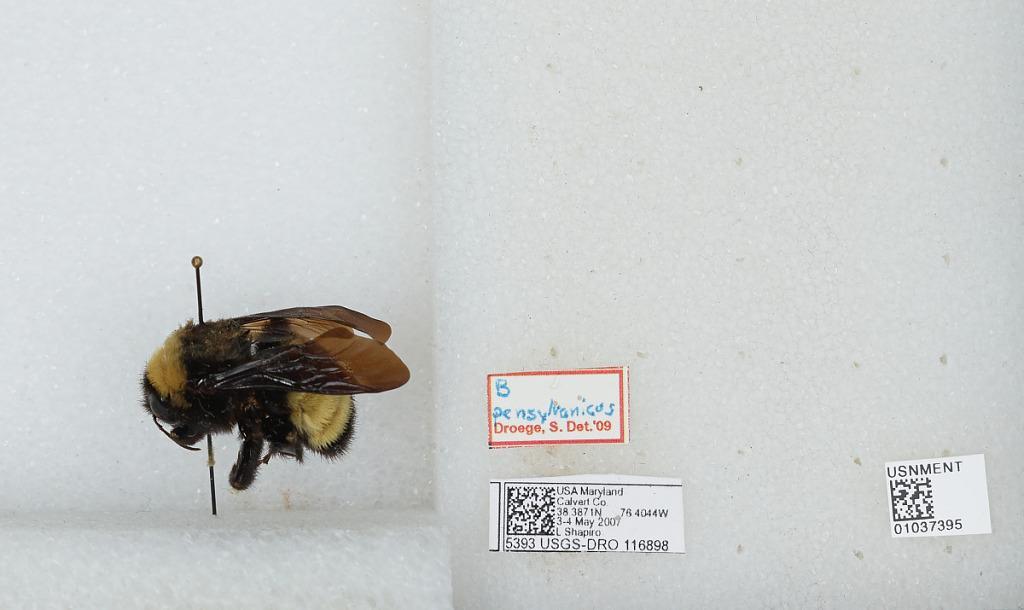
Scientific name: Bombus (Fervidobombus) pensylvanicus pensylvanicus (De Geer)
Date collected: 2007-5-3
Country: United States
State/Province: Maryland
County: Calvert
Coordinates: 38.3872, -76.4044